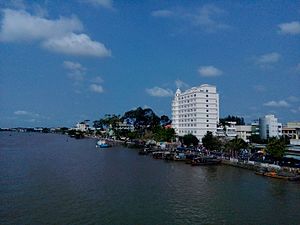
Bến Tre
Bến Tre
Bến Tre er en by i Mekongdeltaet i det sydlige Vietnam. Det er hovedstaden i Bến Tre provincen.